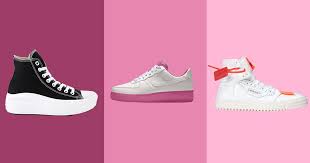
Label: Sneaker